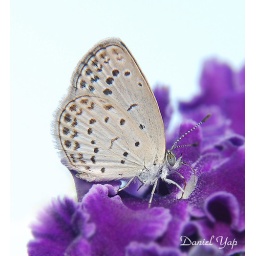
Saw this small butterfly sucking the nectar from my mother's plant early in the morning.